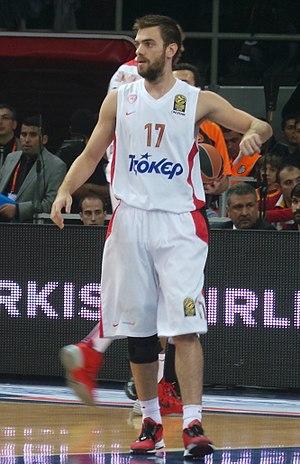
Evángelos « Vangélis » Mántzaris, né le 16 avril 1990 à Athènes, en Grèce, est un joueur grec de basket-ball. Il évolue au poste d'arrière.